Gutierre Vermúdez

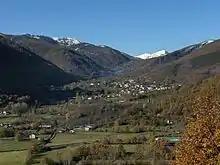
The region ("comarca") of Laciana today, which was under the lordship of Gutierre "c".1100

Gutierre is first recorded in a document of 18 January 1086. In the time of Alfonso VI, Gutierre got in a dispute with the Benedictine monks of San Juan de Corias over the payment of tolls ("portazgo") on the movement of goods through the lordship of Laciana. The king exempted the abbey from tolls in Laciana. In May 1112 Gutierre was raised to the rank of Count (Latin "comes") and granted the "tenencias" (fiefs) of Montenegro (which he retained until at least 1115 and perhaps until the end of Urraca's reign) and Monterroso. In 1117 he and his wife purchased land in Vigo. In 1122 he made endowments to the regular clergy of San Juan de Caabeiro and to San Juan de Corias. In 1126 he made peace with the new king, Alfonso VII, immediately, while he was still in Galicia. He later came to Zamora in April to make the oath of fealty, according to the "Chronica Adefonsi imperatoris". Later that spring Arias Pérez led a rebellion in Galicia. According to the "Historia compostellana", Alfonso charged a certain "Count G" and the prelate Diego Gelmírez "per litteras suas" (i.e. in writing) with putting it down. This anonymous count may have been Gutierre or perhaps Gómez Núñez. Sometime between 1127 and 1129 he made a further donation to the Benedictines of Lourenzá, and in 1128 to the military order of the Templars. In February 1129 Gutierre exchanged all his estates in the Asturias with his brother Suero for all of the latter's lands in Galicia.